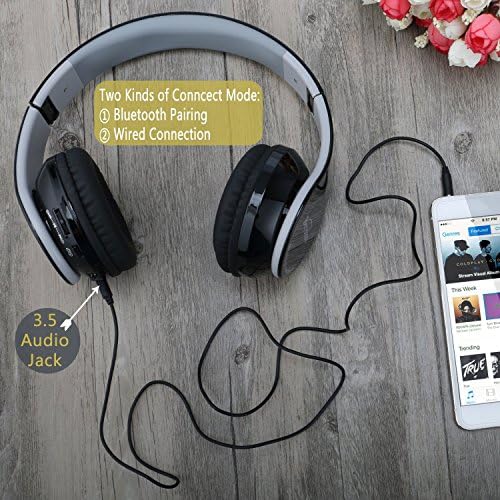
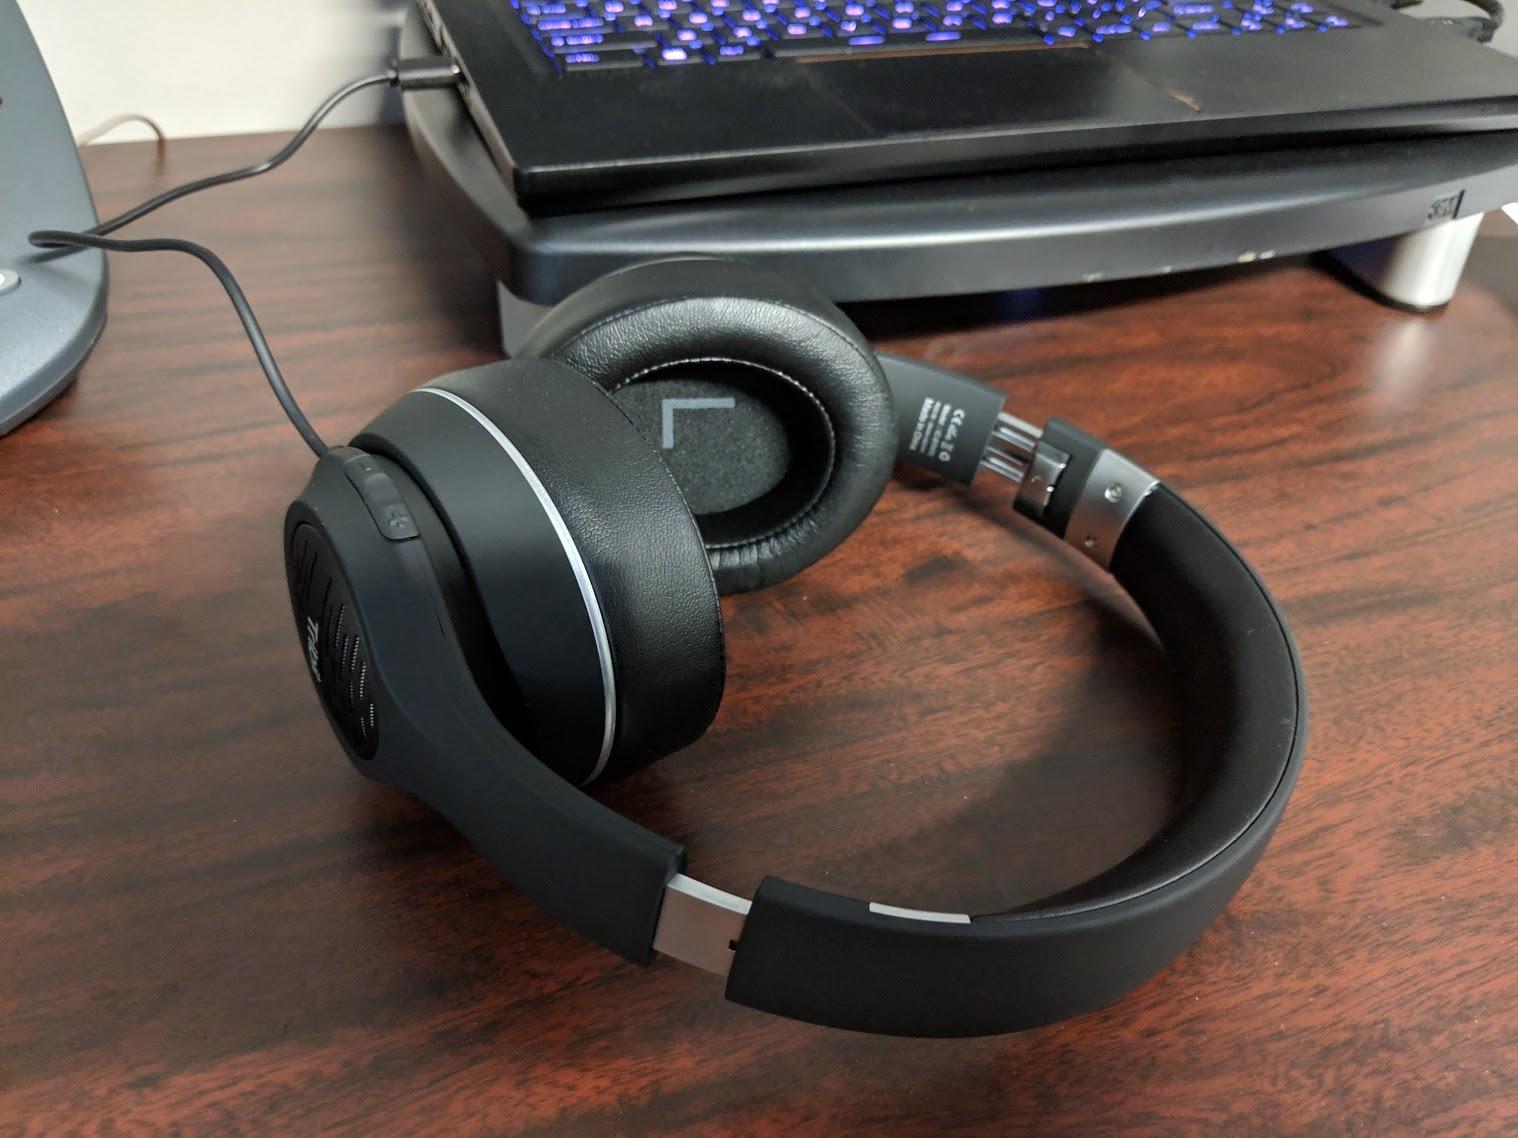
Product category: headphones
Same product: no